Hjalmar Munsterhjelm

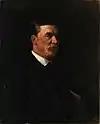
Portrait by , 1876

His painted landscapes were influenced by the romanticism of the Düsseldorf school, often featuring nature as a mood rather than a realistic subject.